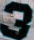
Number: 3